Roman portraiture

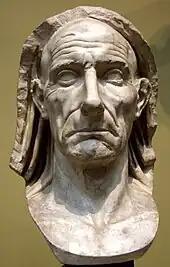
Veristic portrait bust of an old man, head covered "(capite velato)", either a priest or "paterfamilias" (marble, mid-1st century BC)

Roman portraiture was one of the most significant periods in the development of portrait art. The surviving portraits of individuals are almost entirely sculptures, covering a period of almost five centuries. Roman portraiture is characterised by unusual realism and the desire to convey images of nature in the high quality style often seen in ancient Roman art. Some busts even seem to show clinical signs. Several images and statues made in marble and bronze have survived in small numbers. Roman funerary art includes many portraits such as married couple funerary reliefs, which were most often made for wealthy freedmen rather than the patrician elite.